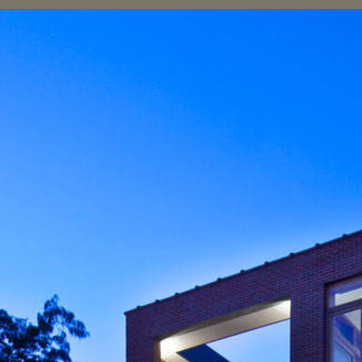
Material: sky